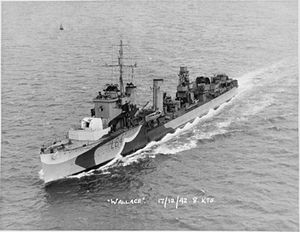
Liste over skibe bygget hos John I. Thornycroft & Company, Woolston / Skibene
Denne liste omfatter skibe, der blev bygget af John I. Thornycroft & Company på værftet i Woolston ved Southampton i England. I 1966 fusionerede firmaet med Vosper & Company. Det sammensluttede selskab fortsatte produktionen i Woolston, og skibe bygget efter 1966 er ikke med på listen.